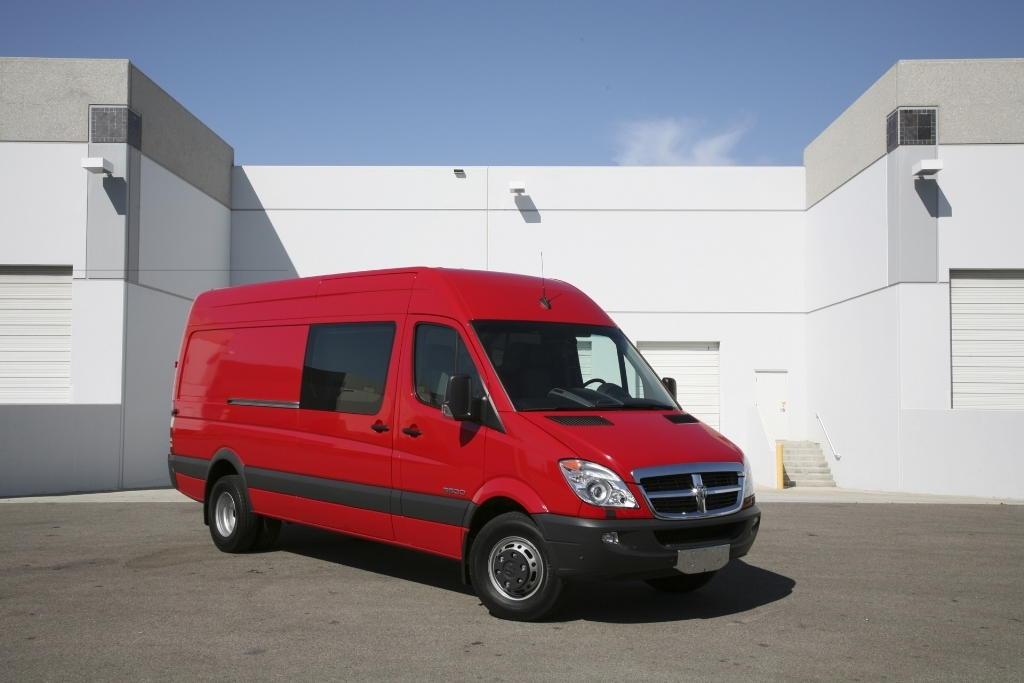
Car model: 2009 Dodge Sprinter Cargo Van